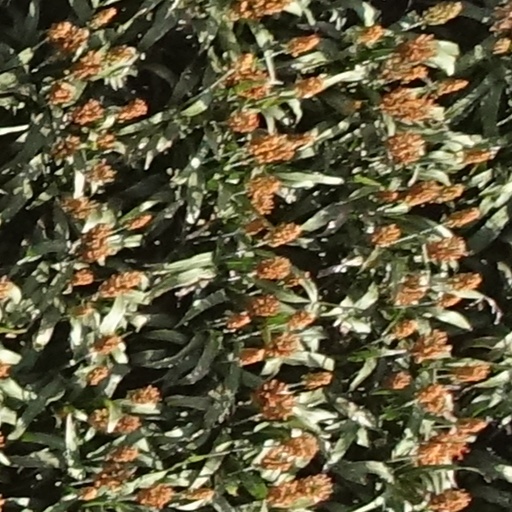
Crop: sorghum